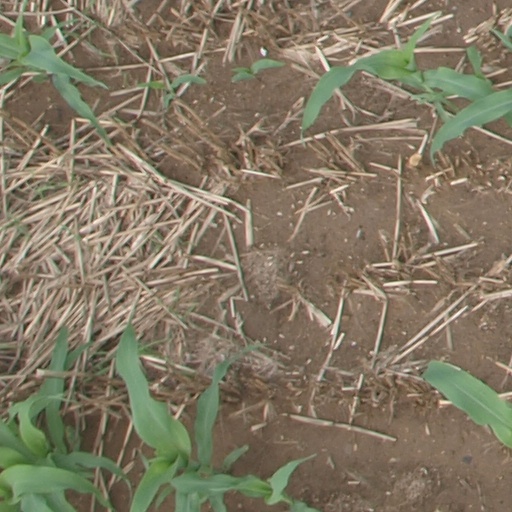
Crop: maize; corn